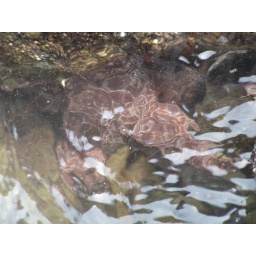
Starfish just under the water on the rocks near doran beach.